Leikanger Church (Selje)

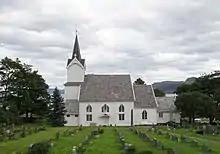
View of the church

Leikanger Church is a parish church of the Church of Norway in Stad Municipality in Vestland county, Norway. It is located in the village of Leikanger on the shore of the Vanylvsfjorden. It is the church for the Leikanger parish which is part of the Nordfjord prosti (deanery) in the Diocese of Bjørgvin. The white, wooden church was built in a long church design in 1866 using plans drawn up by an unknown architect. The church seats about 370 people.